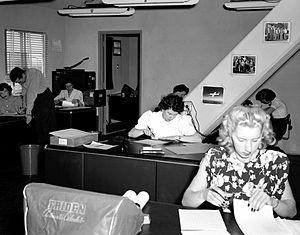
Avant l'apparition de machines ou d'ordinateurs électroniques, les recherches des XVIIIᵉ et XIXᵉ siècles ont nécessité l'emploi de calculateurs humains.
Les femmes sont présentes en astronomie depuis des millénaires. La civilisation de Sumer, qui a produit quelques-uns des tout premiers astronomes historiques, a aussi fait de sorte que, du côté des femmes du IIᵉ millénaire av. J.‑C., des astronomes sumériennes dirigent des grands temples observatoires. De Christine de Suède, Émilie du Châtelet qui traduit Newton, et Nicole-Reine Lepaute, jusqu'au début du XXᵉ siècle, c'est en tant que « calculatrices », sortes d'ordinateurs humains, que plusieurs femmes s'impliquent ou sont engagées par les observatoires afin d'extraire l'information de données complexes. Certaines s'illustrent alors, telle que l'Américaine Annie Jump Cannon.